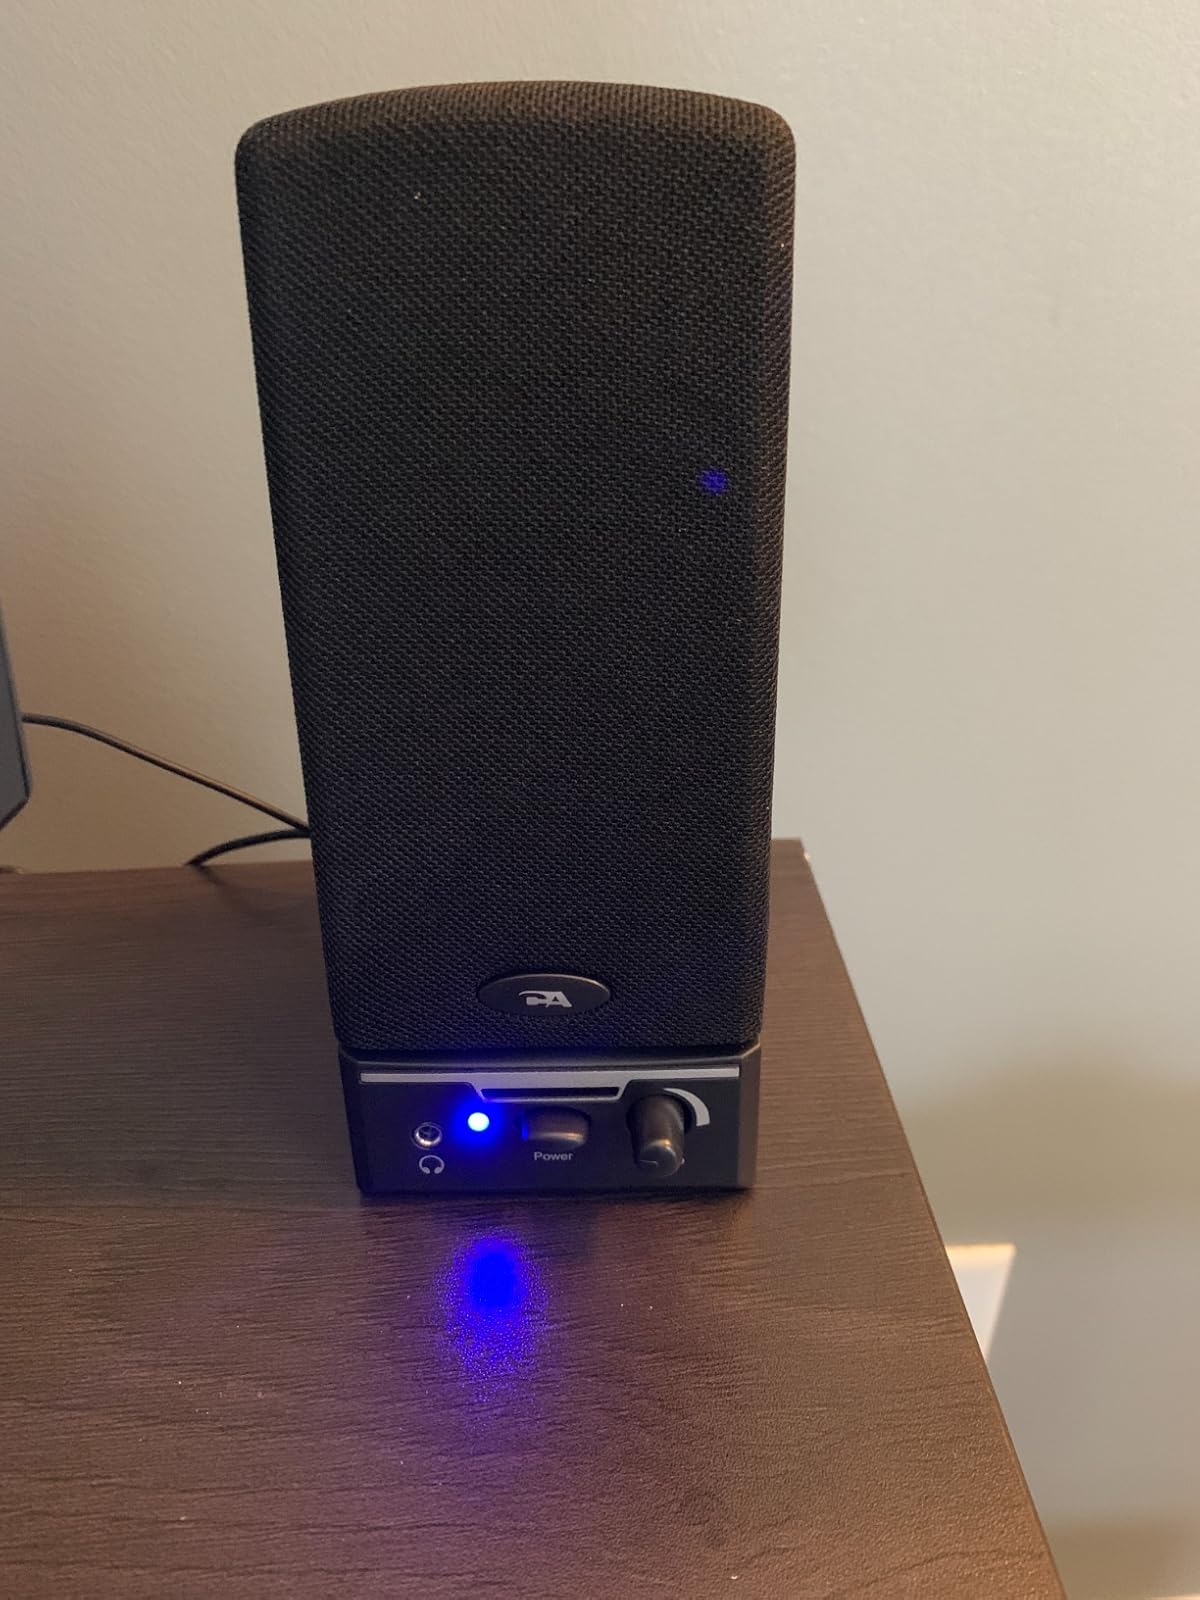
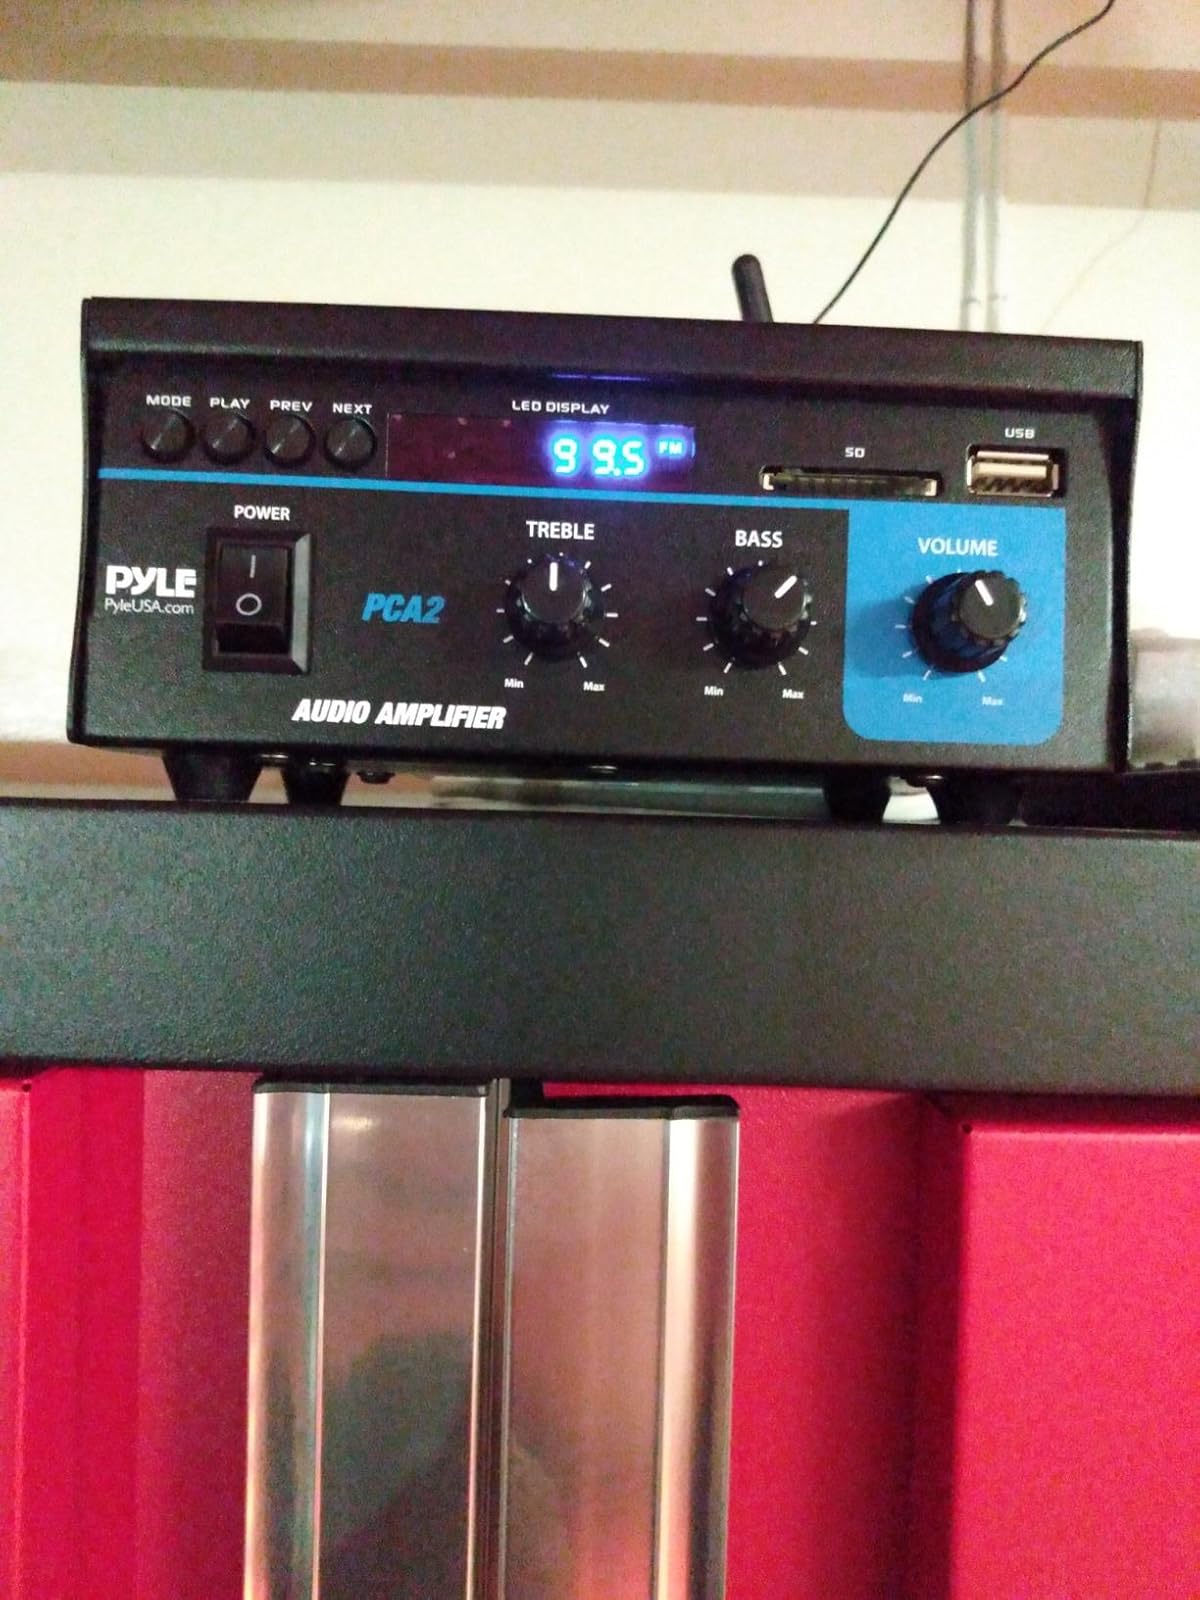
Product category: speaker
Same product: no